New Adventures of Alice

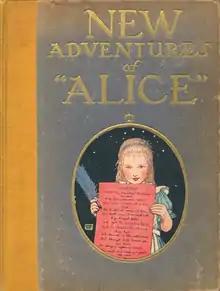
First edition cover of "New Adventures of Alice"

New Adventures of Alice is a novel by John Rae, written in 1917 and published by P. F. Volland of Chicago. It is, according to Carolyn Sigler, one of the more important "Alice imitations", or novels inspired by Lewis Carroll's "Alice" books and is one of the earliest known examples of fan fiction.